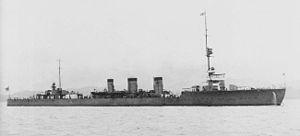
Ceci est la liste des croiseurs de la marine impériale japonaise